Barbara Rose

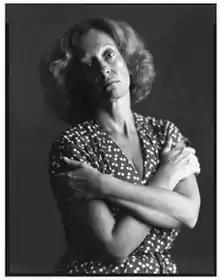
Barbara Rose in 1982 by Timothy Greenfield-Sanders

Barbara Ellen Rose (June 11, 1936December 25, 2020) was an American art historian, art critic, curator, and college professor. Rose's criticism focused on 20th-century American art, particularly minimalism and abstract expressionism, as well as Spanish art. "ABC Art", her influential 1965 essay, defined and outlined the historical basis of minimalist art. She also wrote a widely used textbook, "American Art Since 1900: A Critical History".